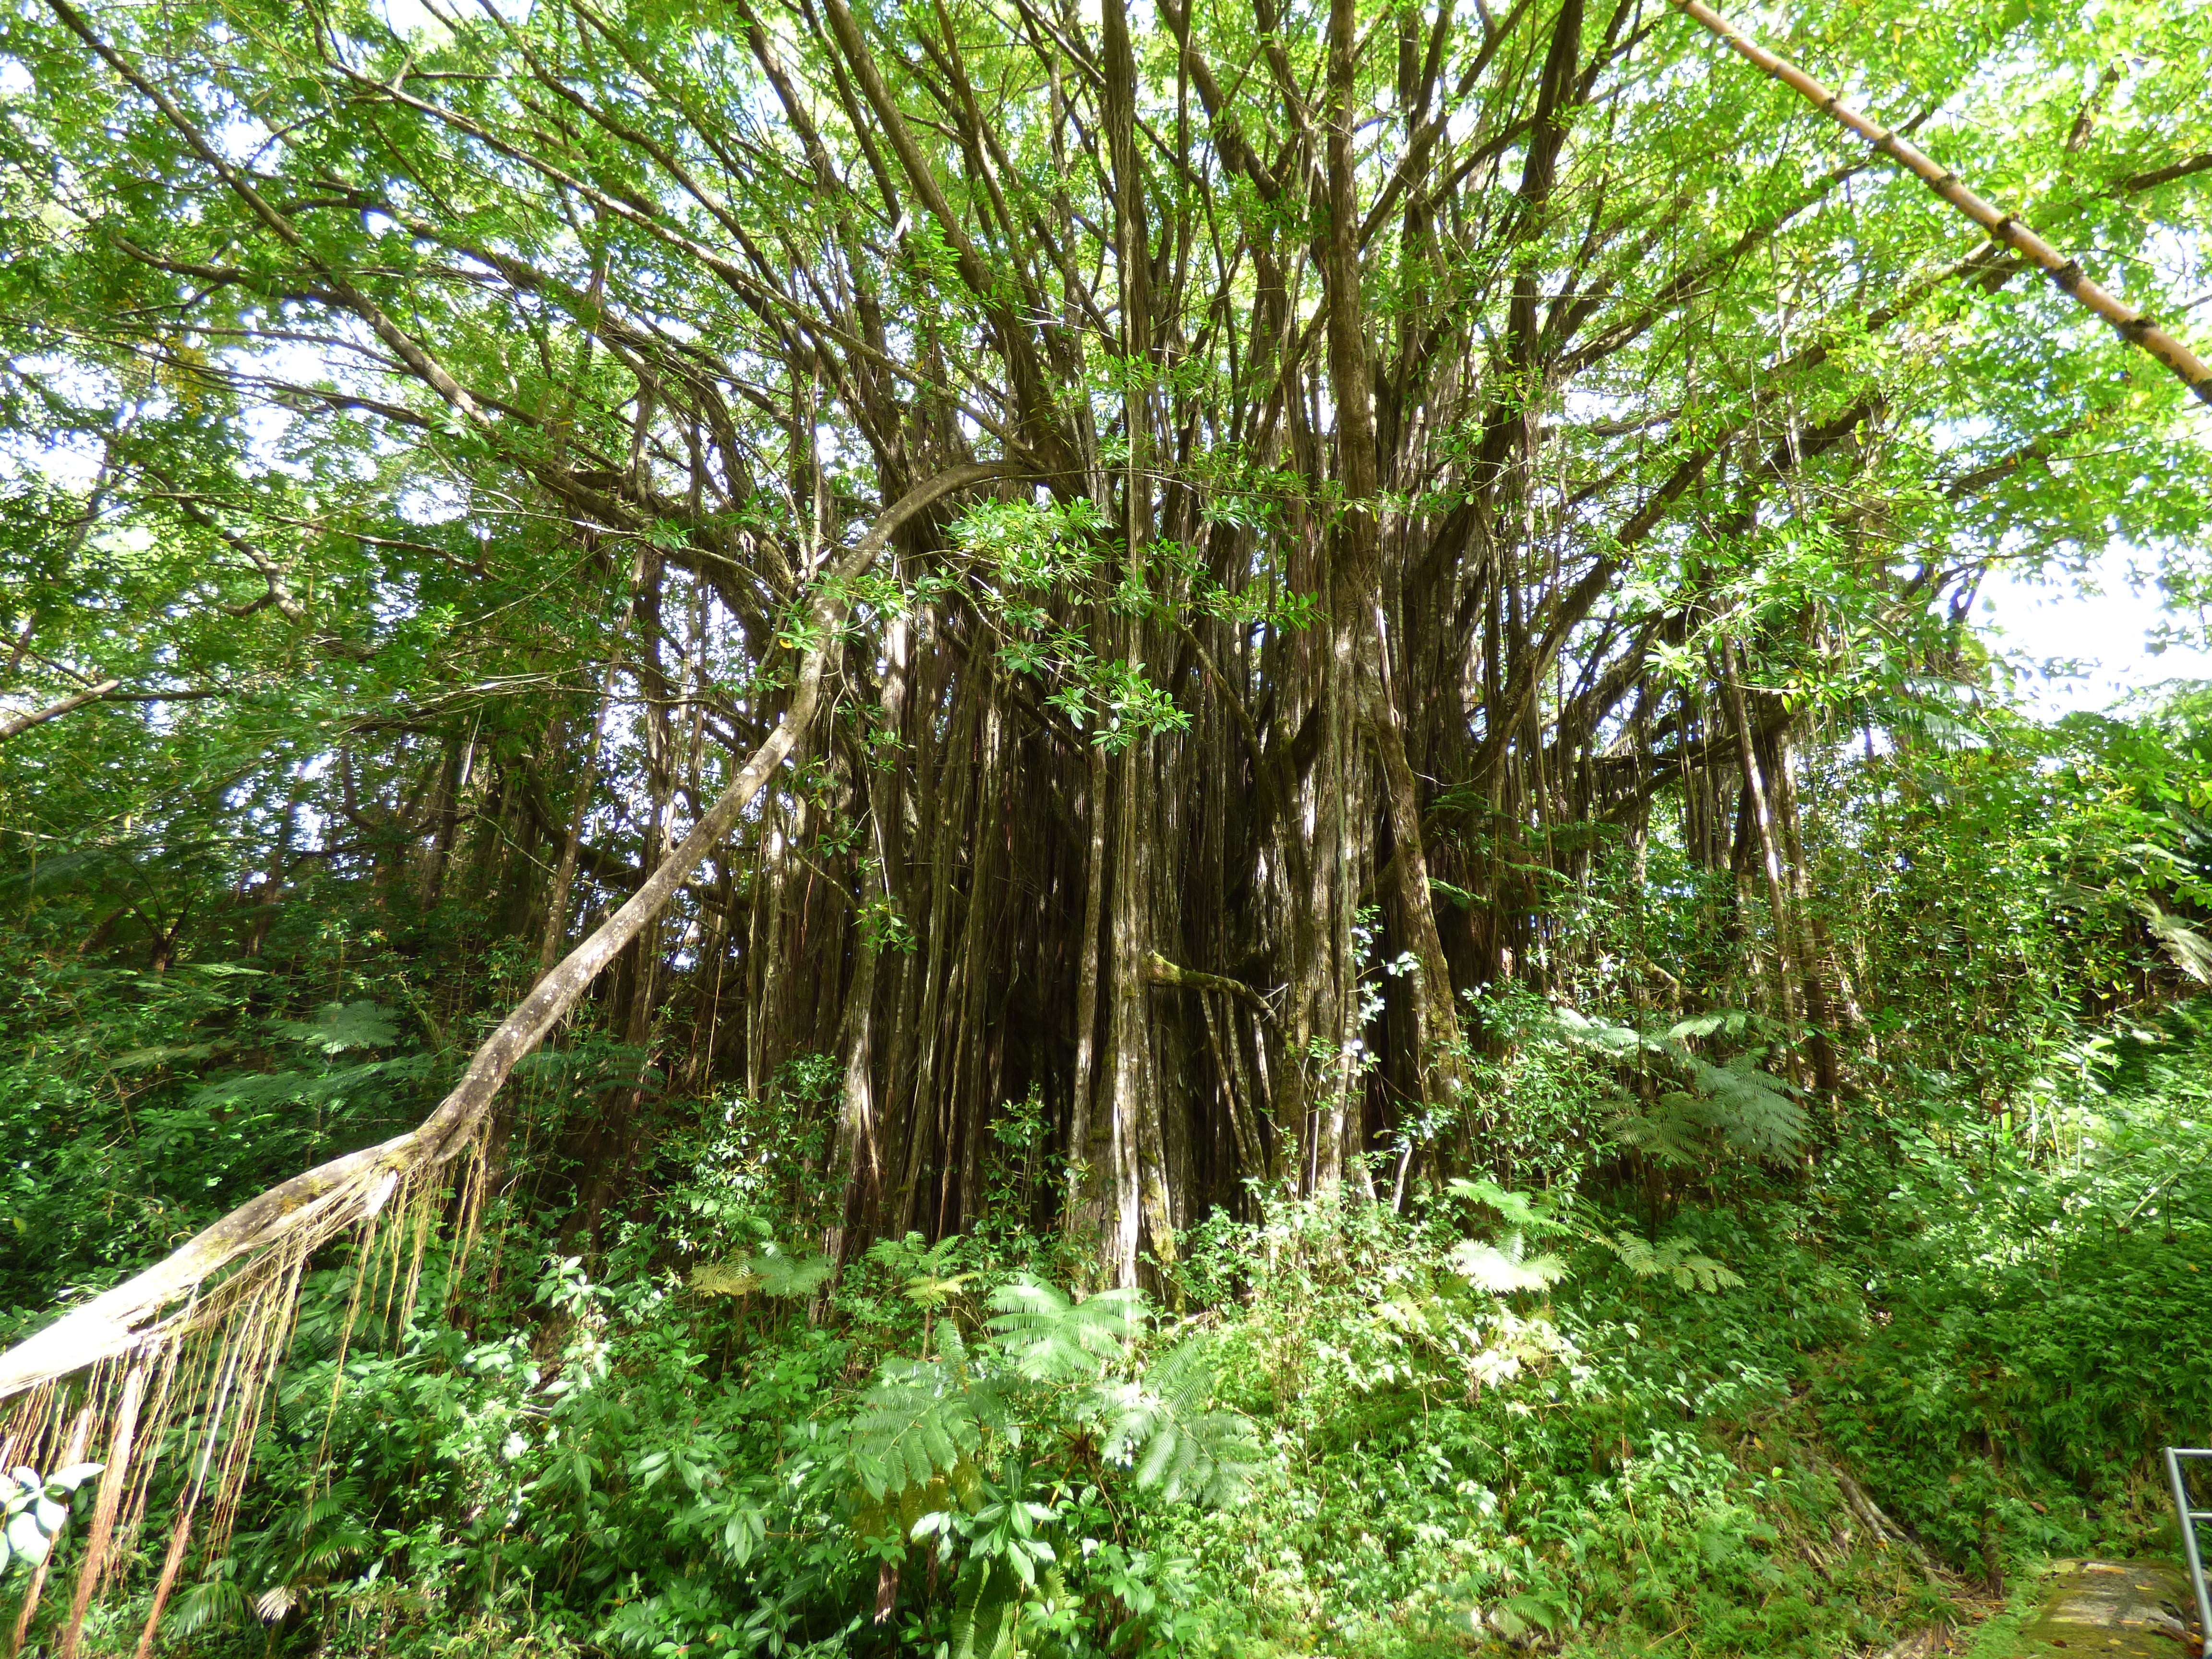
landscape, tree, nature, forest, outdoor, plant, hiking, flower, adventure, foliage, jungle, flowing, produce, tropical, botany, attraction, hawaii, tourism, flora, greenery, vegetation, shrub, rainforest, deciduous, woodland, habitat, ecosystem, flowering plant, biome, old growth forest, natural environment, woody plant, temperate broadleaf and mixed forest, land plant, arecales